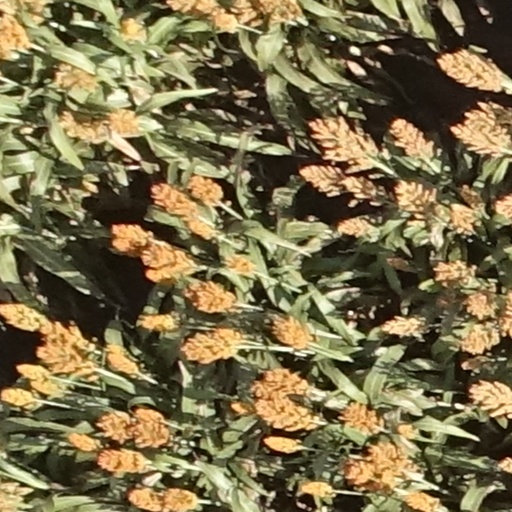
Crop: sorghum